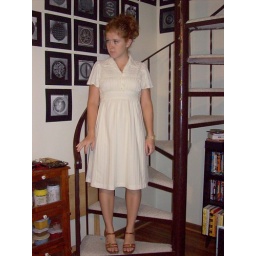
10-8-10 The cutest white dress in all the land